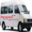
Label: bus